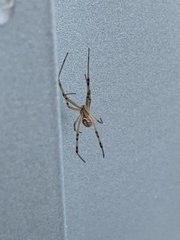
Species: Lactrodectus_hesperus